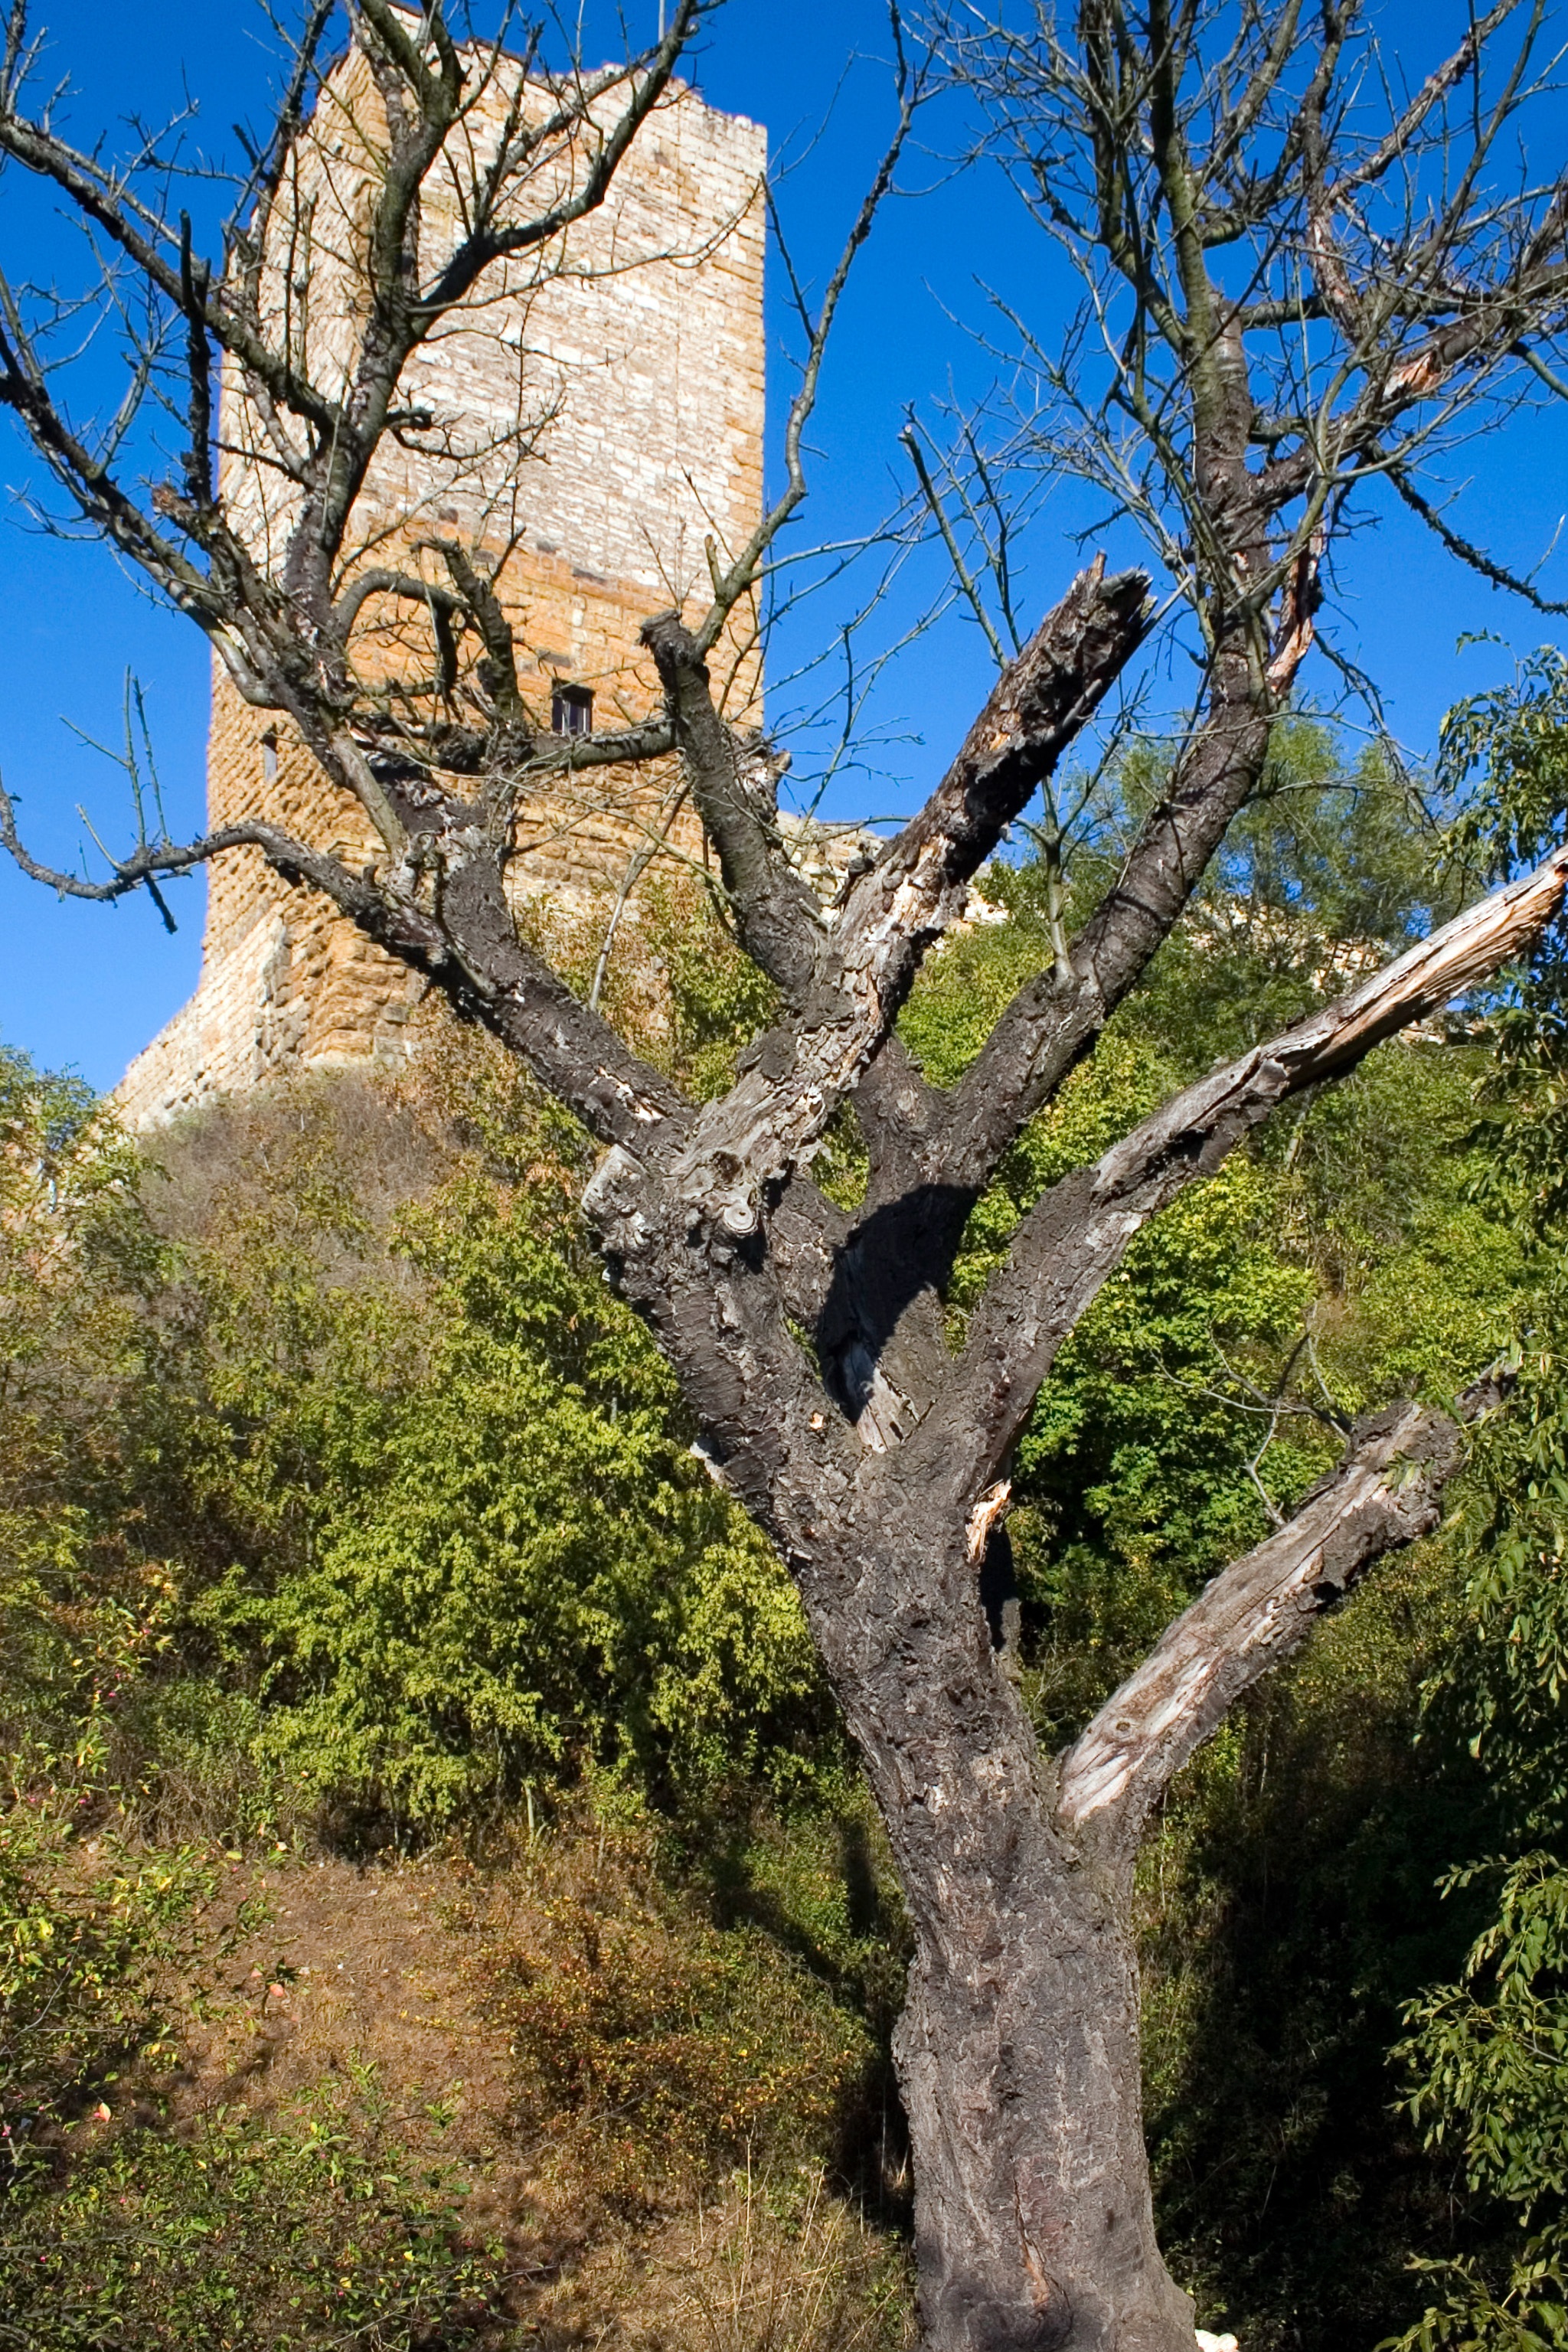
tree, branch, plant, flower, trunk, castle, woodland, thuringia germany, flowering plant, thuringian forest, castle ruins, the three same, woody plant, land plant